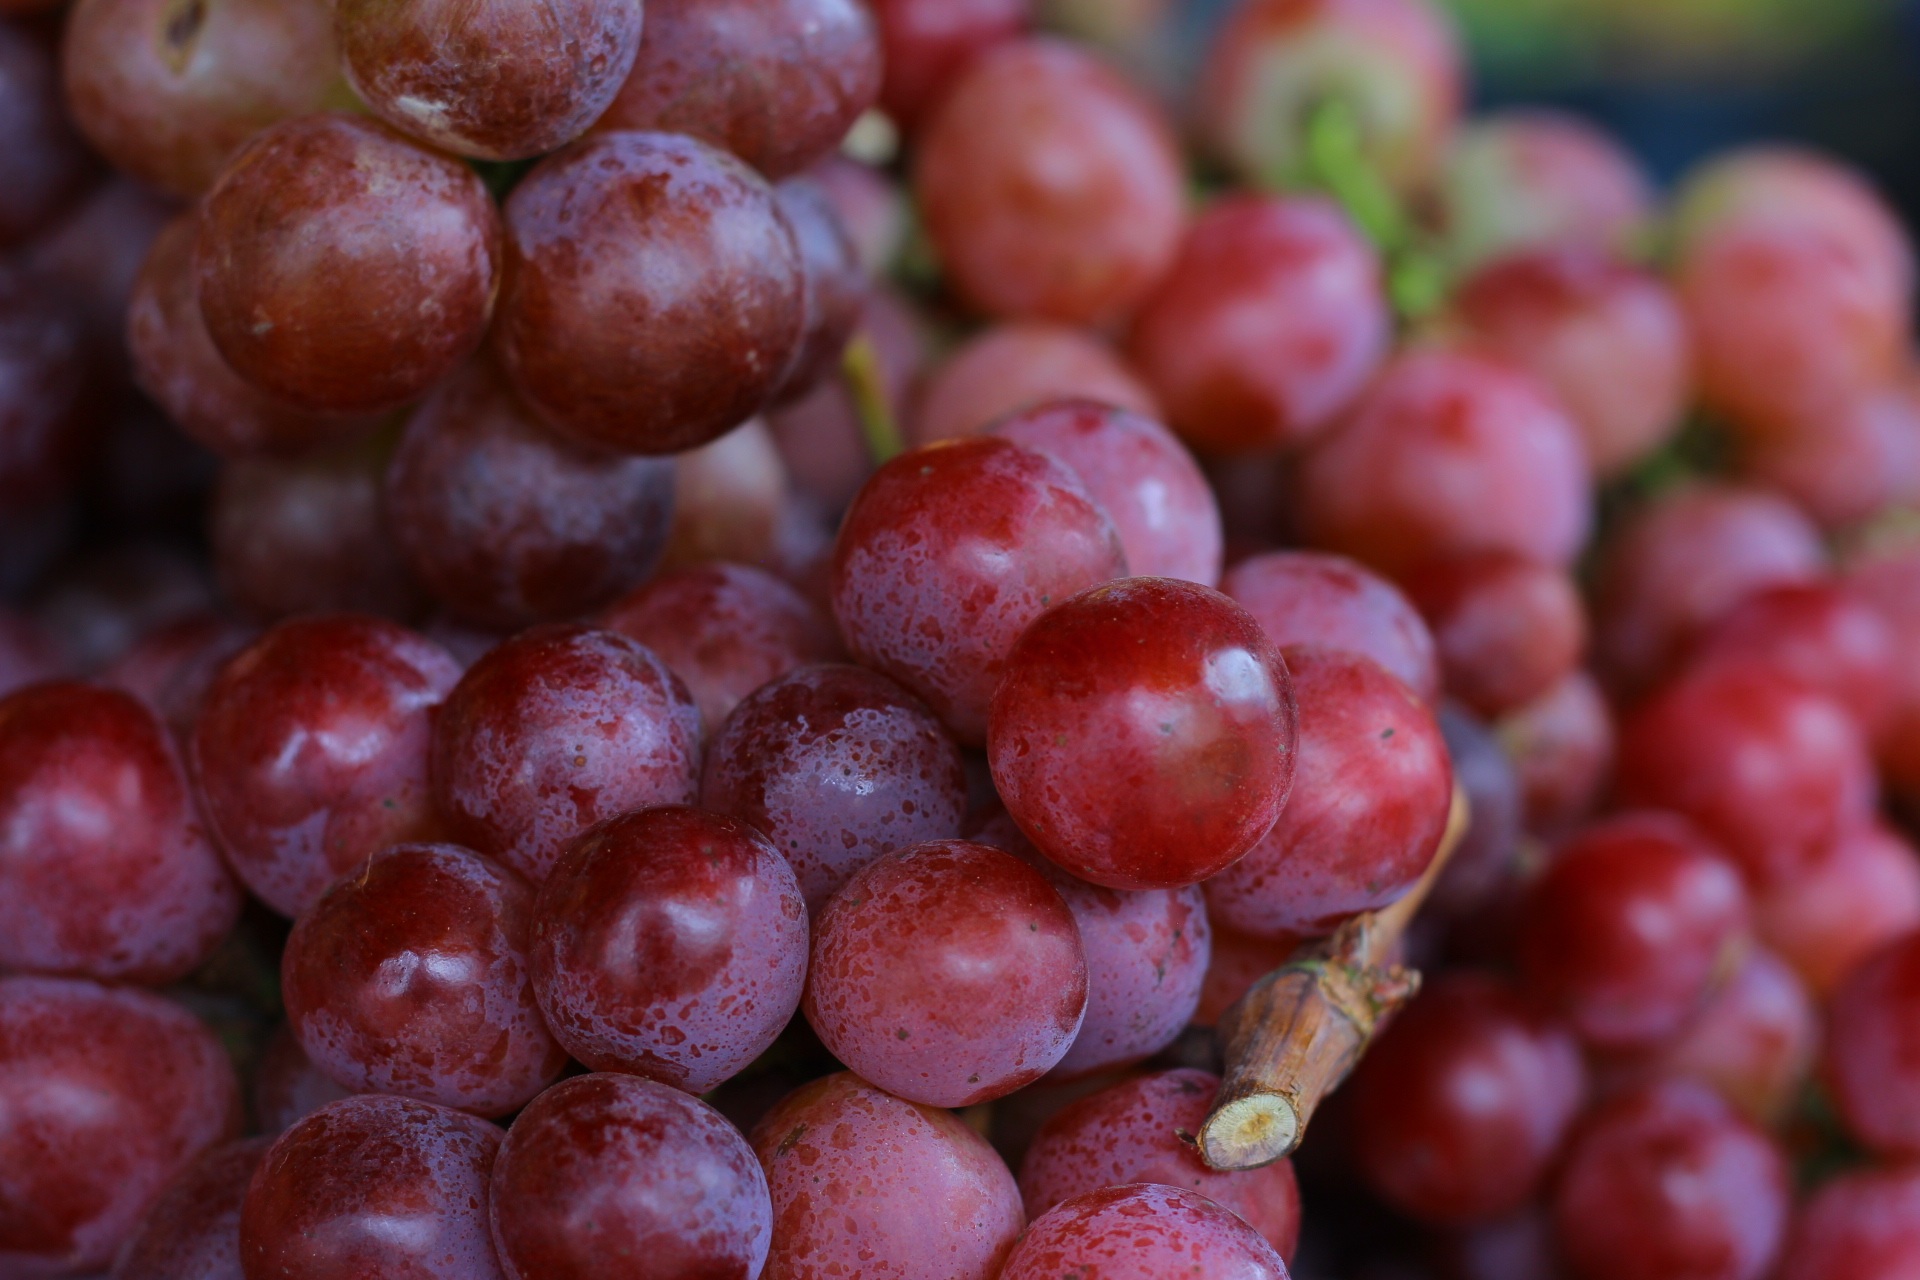
nature, plant, grape, vine, fruit, berry, food, produce, yellow, healthy, vegetables, grapes, gallery, cluster, flowering plant, vitis, land plant, grapevine family, zante currant